Doctor at Large (film)

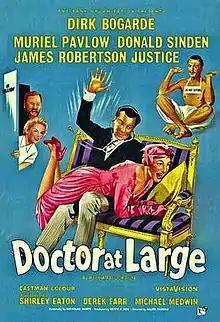
Original British cinema poster

Doctor at Large is a 1957 British comedy film directed by Ralph Thomas starring Dirk Bogarde, Muriel Pavlow, Donald Sinden, James Robertson Justice and Shirley Eaton. It is the third of the seven films in the "Doctor" series, and is based on the 1955 novel of the same title by Richard Gordon.